Sky position (RA, Dec in degrees): 40.383, -2.67
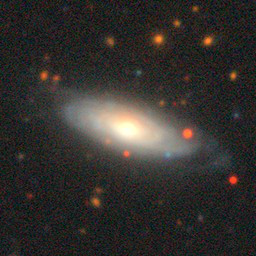
Galaxy morphology: Unbarred Tight Spiral Galaxies